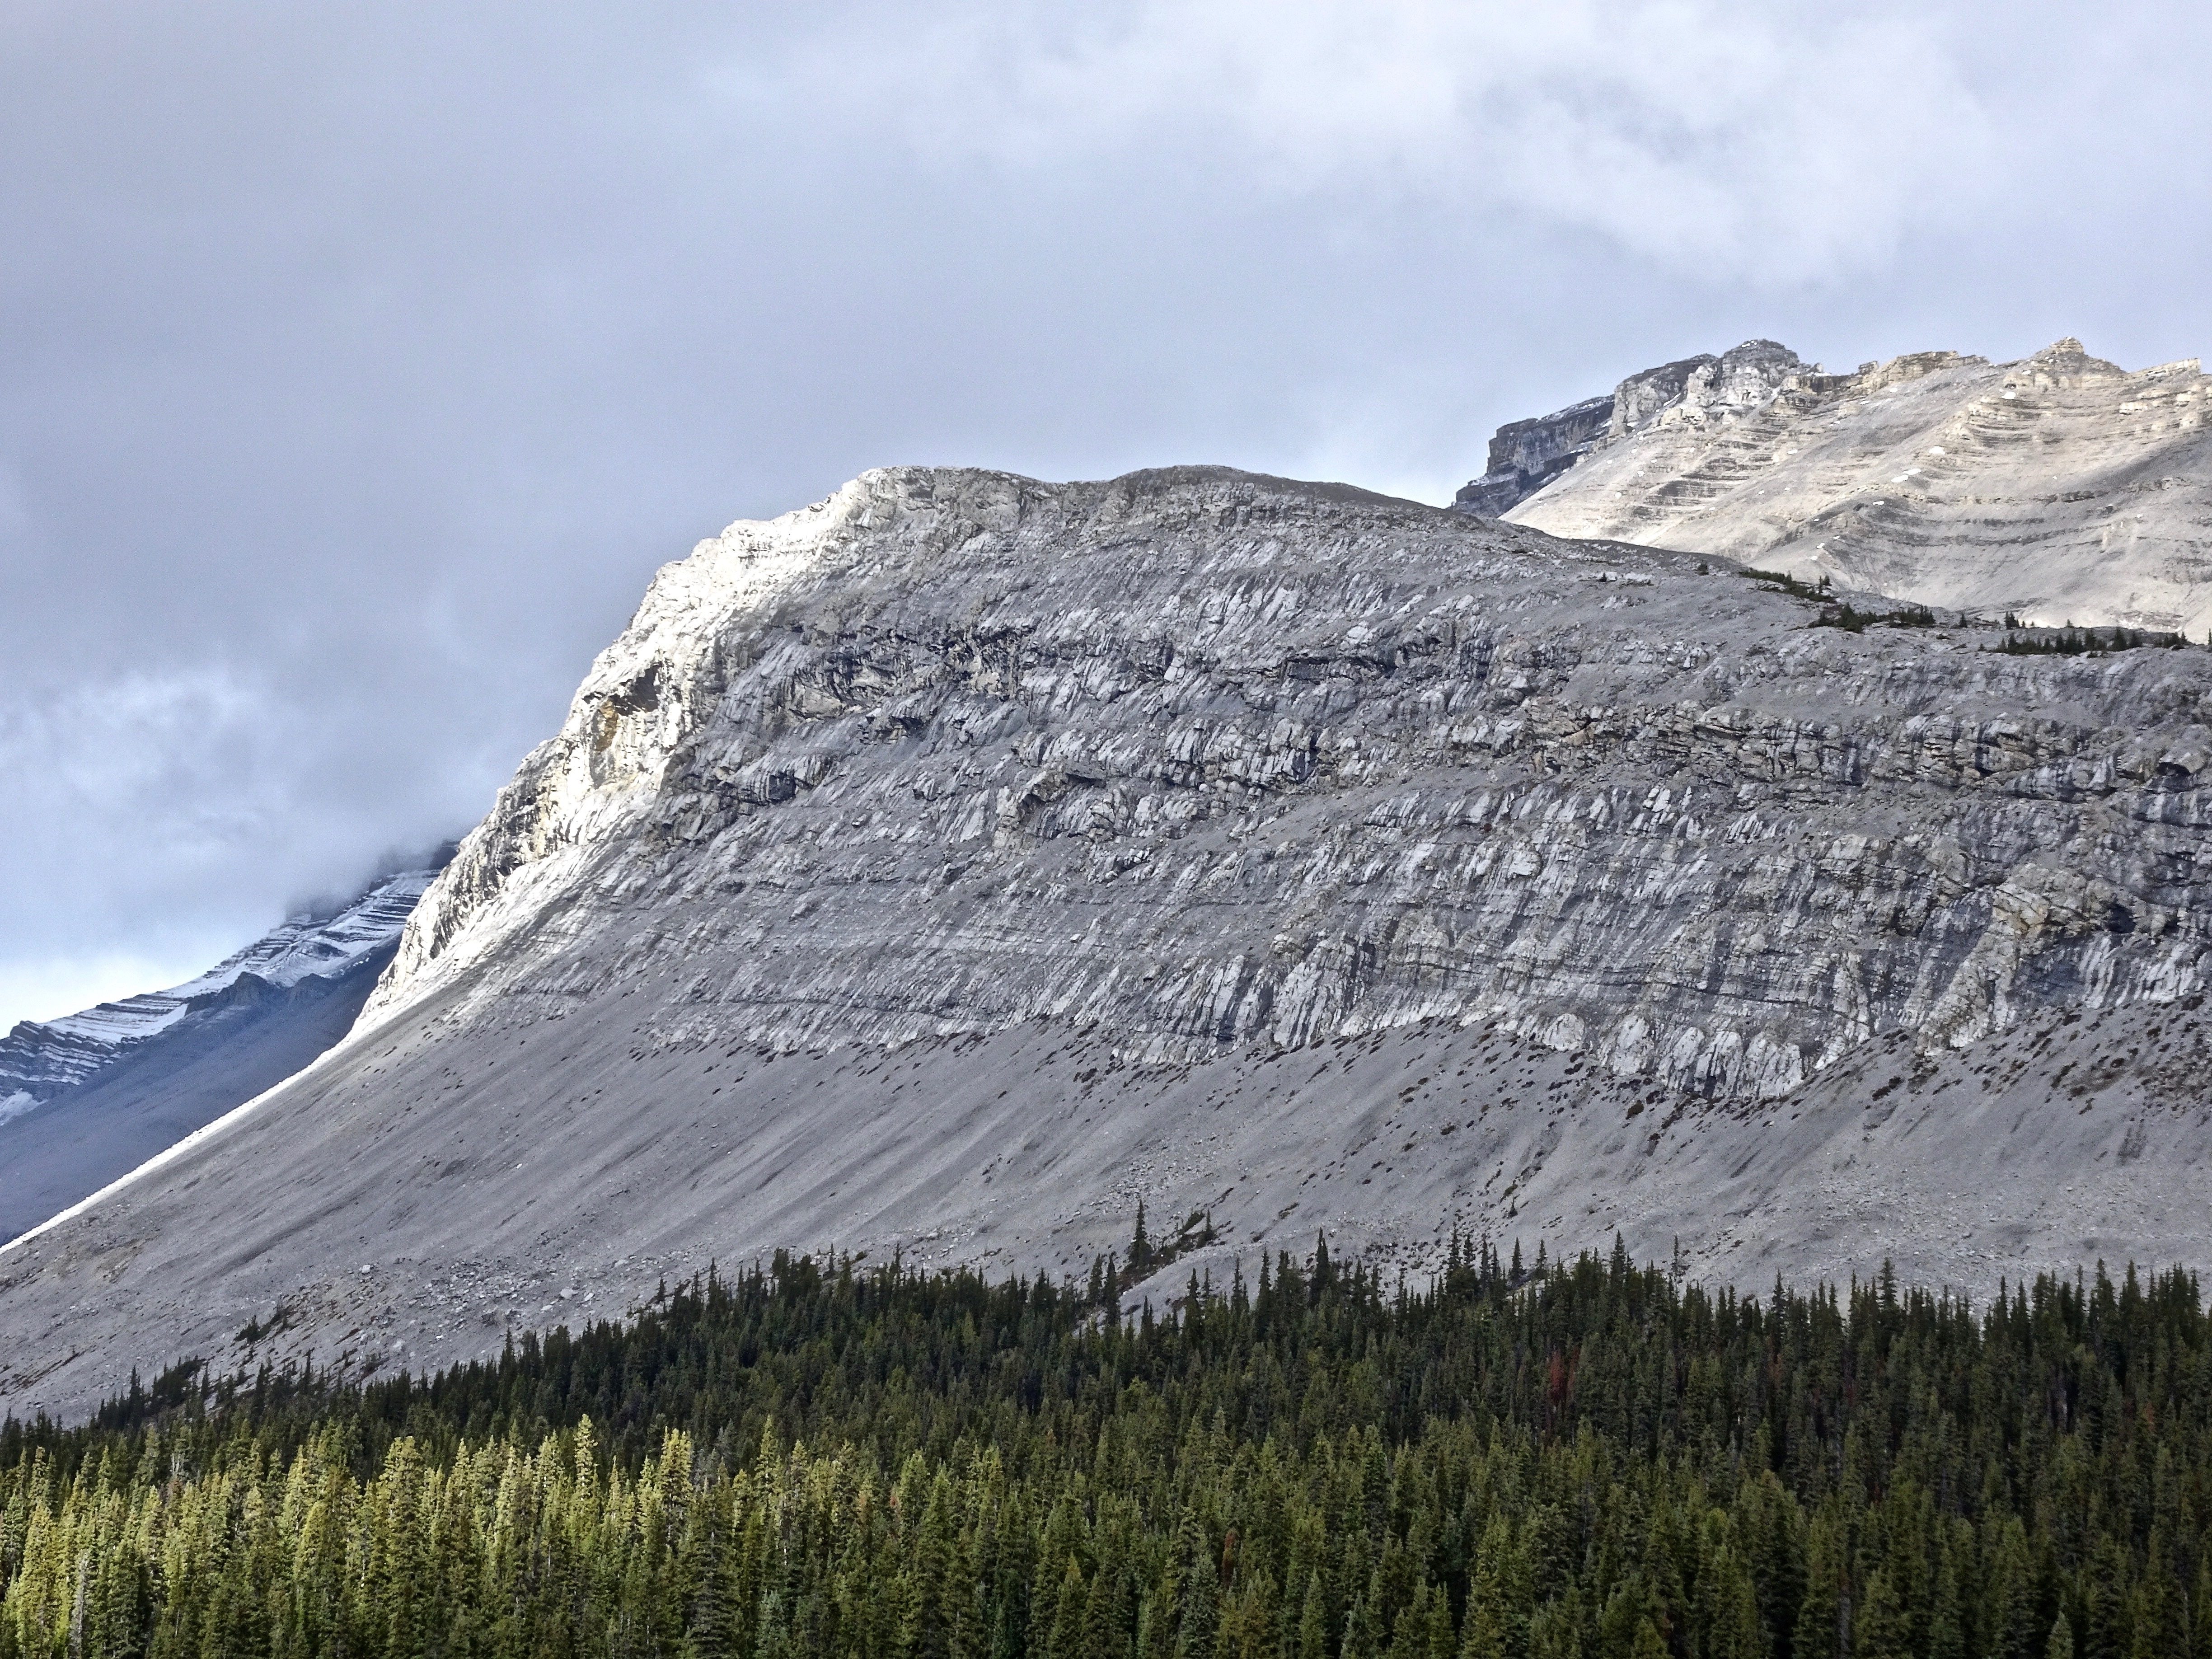
landscape, nature, outdoor, wilderness, mountain, snow, cloud, hill, adventure, peak, mountain range, slope, highland, terrain, ridge, summit, geology, badlands, plateau, fell, loch, tundra, moraine, landform, mountain pass, geographical feature, mountainous landforms, geological phenomenon